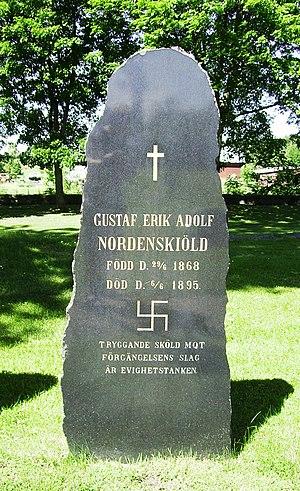
Le baron Gustaf Nordenskiöld, né le 29 juin 1868 et mort le 6 juin 1895, est un savant suédois d'origine finlandaise, membre de la famille Nordenskiöld de scientifiques et fils aîné de l'explorateur polaire Adolf Erik Nordenskiöld. Il a été le premier à étudier scientifiquement les ruines antiques des Anasazis à Mesa Verde.